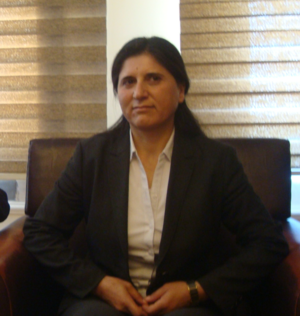
La guerre civile syrienne — ou révolution syrienne — est un conflit armé en cours depuis 2011 en Syrie. Elle débute dans le contexte du Printemps arabe par des manifestations majoritairement pacifiques en faveur de la démocratie contre le régime baasiste dirigé par le président Bachar el-Assad. Réprimé brutalement par le régime, le mouvement de contestation se transforme peu à peu en une rébellion armée.